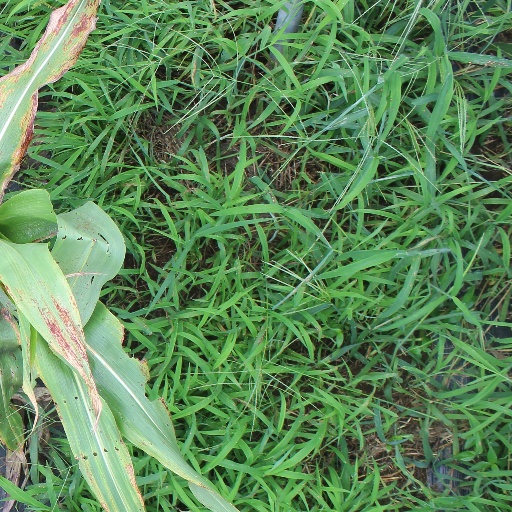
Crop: sorghum